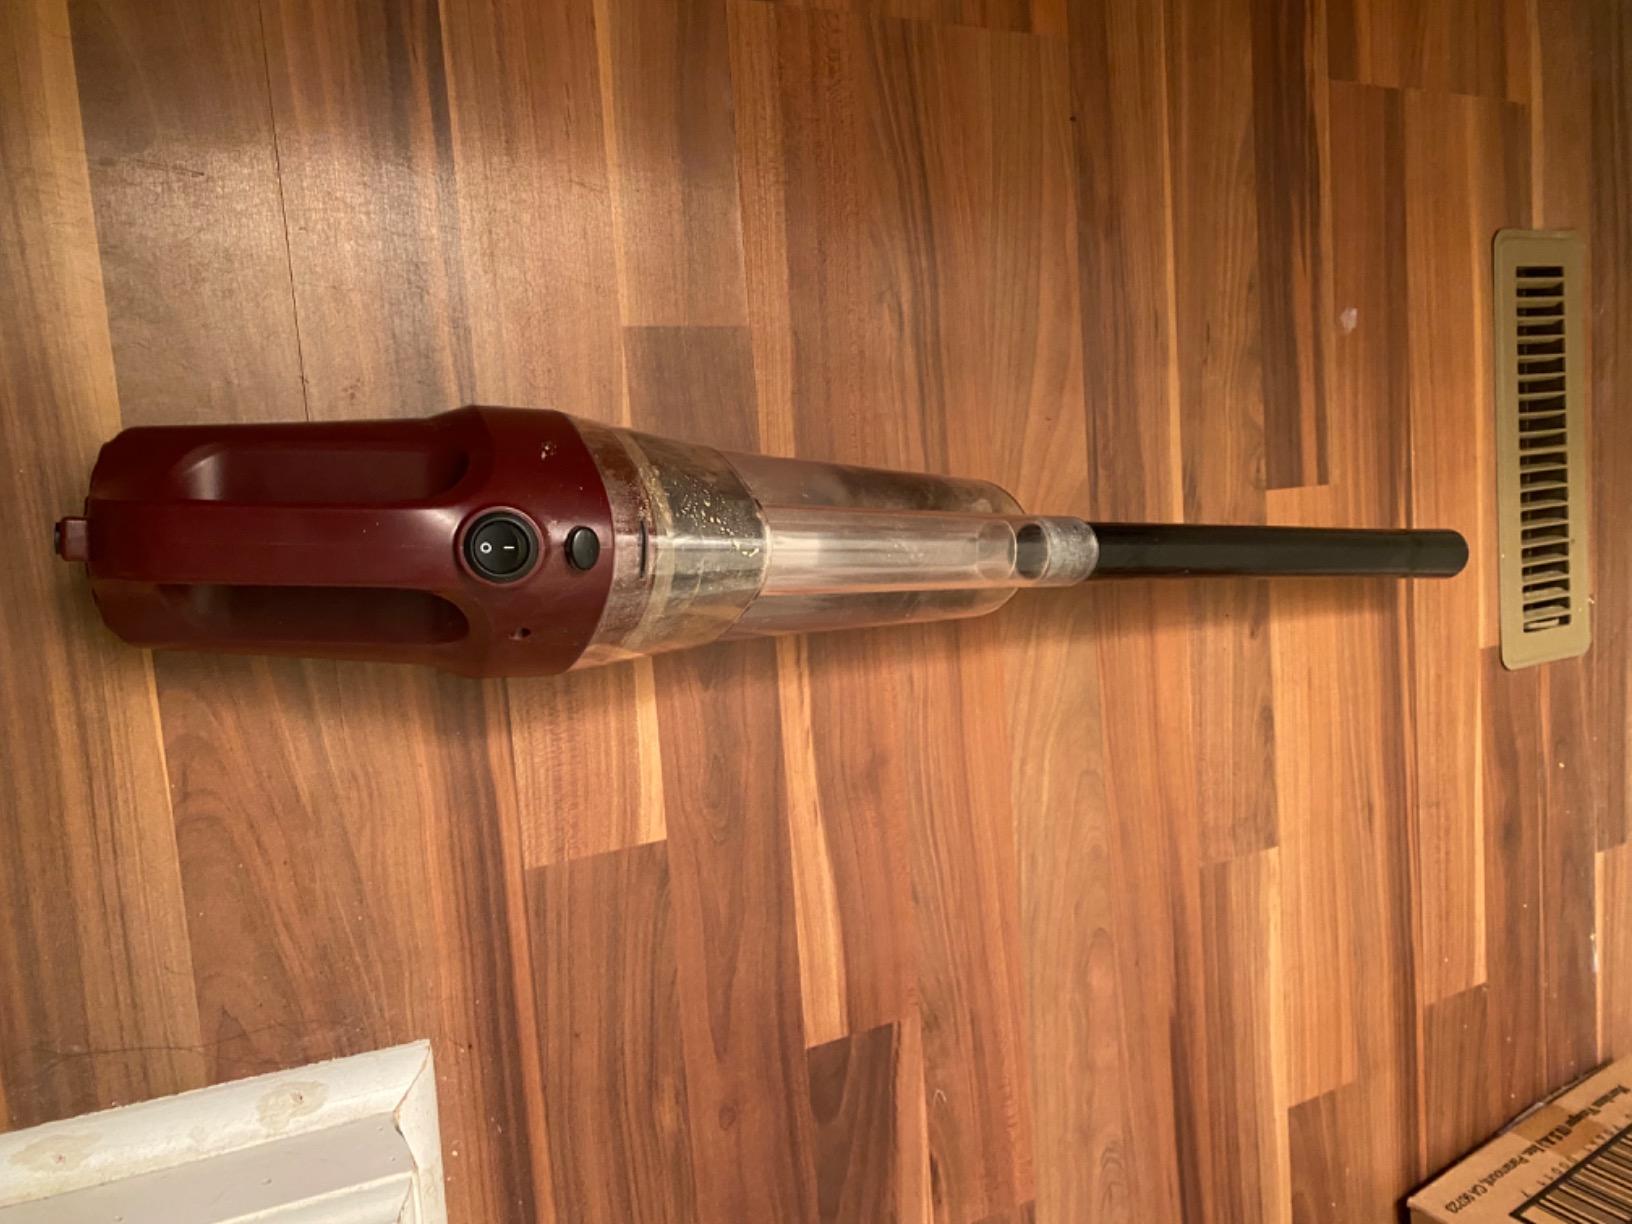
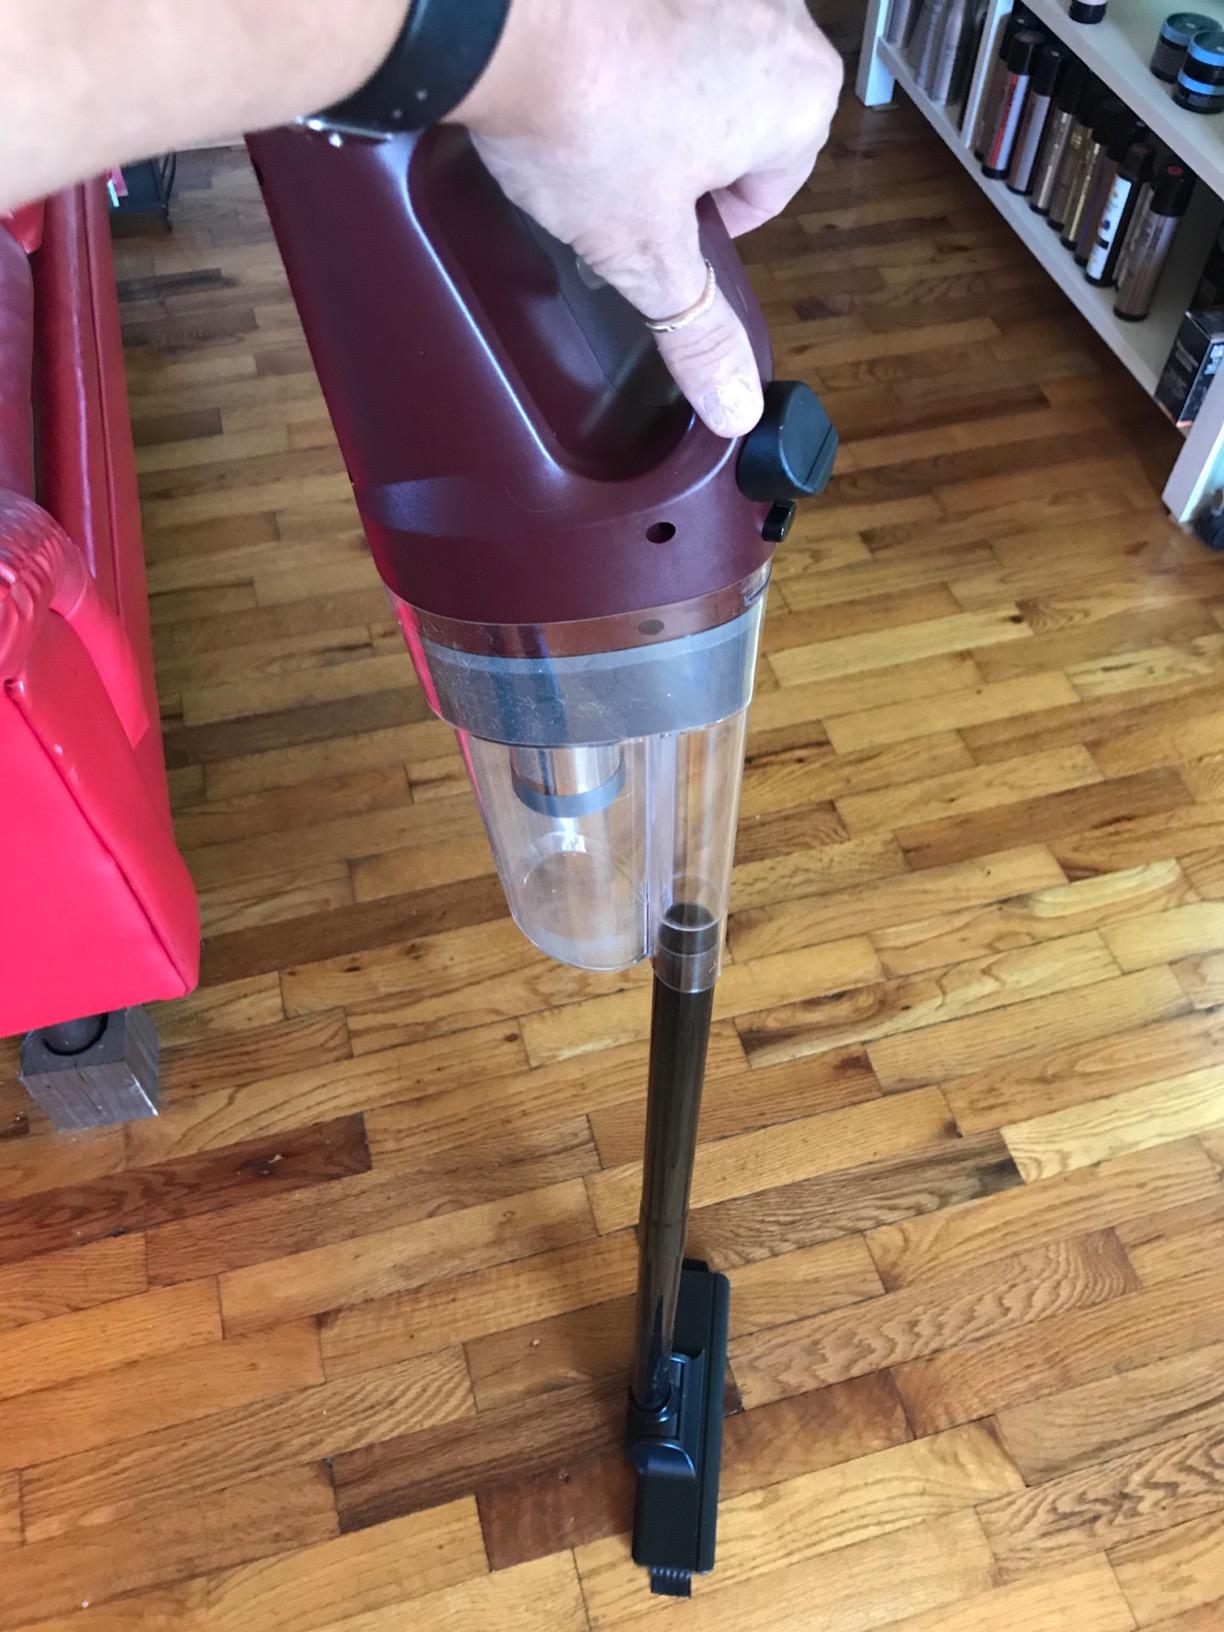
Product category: items_vacuum
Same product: yes